Jagajjyoti Malla

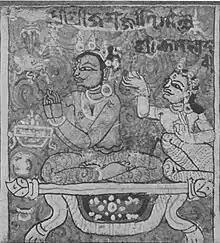
Early 17th century depciction of Jagajjyoti Malla and his queen Kamala Devi.

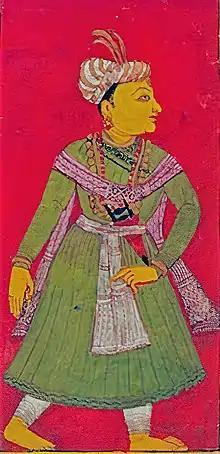
Jagajjyoti Malla, excerpt from a devtional song book c.17th century.

Jagajyoti Malla (Newar Script: ) was a Malla Dynasty King of Bhaktapur, Nepal from 1613 to 1637. Unlike many other Malla rulers, there is little evidence that this king was particularly active in construction developments in Nepal.